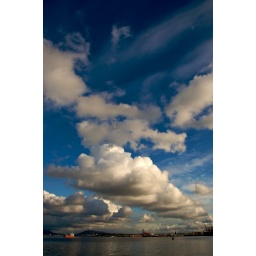
...is the name of the little red ship in this photograph